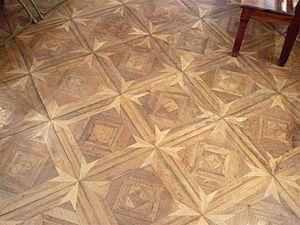
Parquet au rez-de-chaussée de l'Hôtel de Lesdiguières à Grenoble.
L'Hôtel de Lesdiguières est un édifice historique construit à partir de 1602, situé rue Hector Berlioz, devant le jardin de ville de Grenoble.